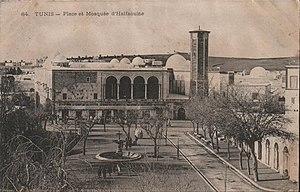
Médina de Tunis Place et Mosquée Halfaouine
La mosquée Saheb Ettabaâ, « mosquée du garde du sceau » en français, souvent appelée mosquée Youssef Saheb Ettabaâ, est une mosquée de Tunis située dans le quartier de Halfaouine.